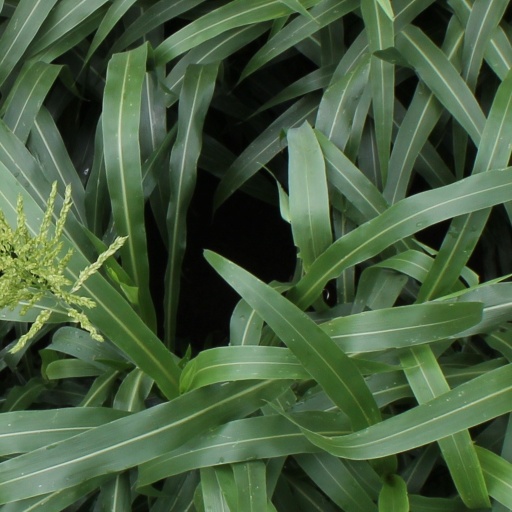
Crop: sorghum